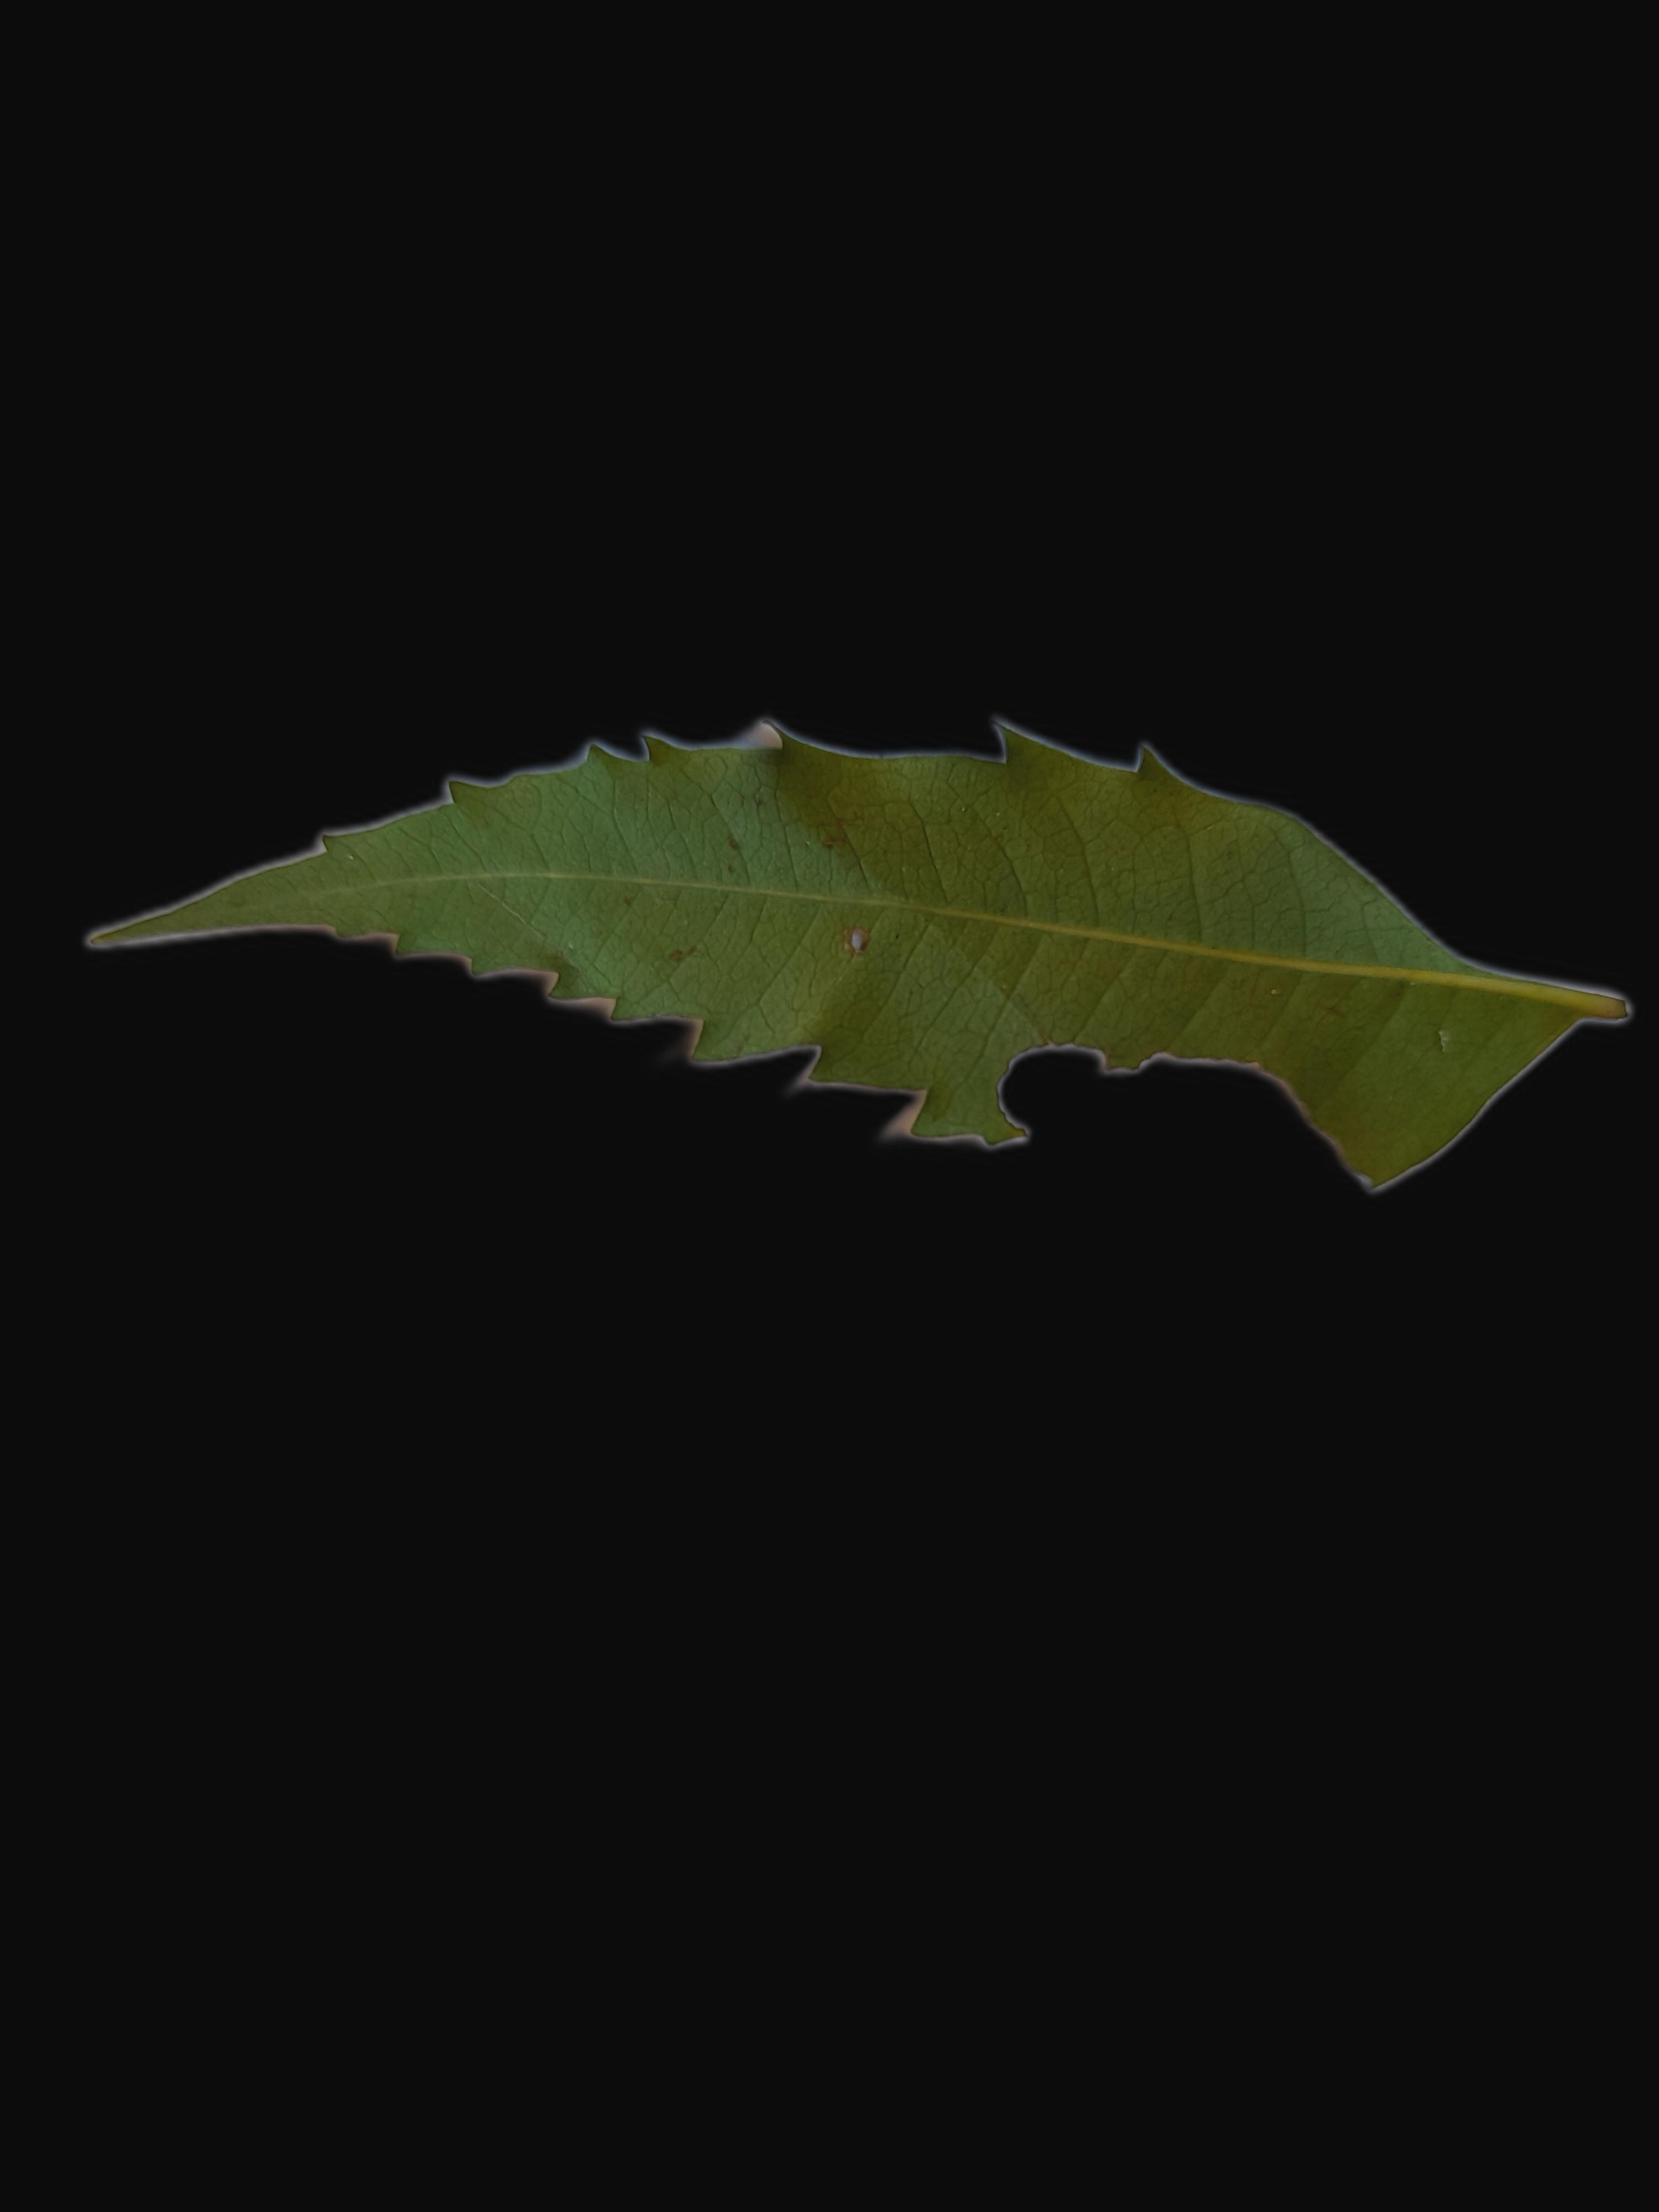
Plant: Neem